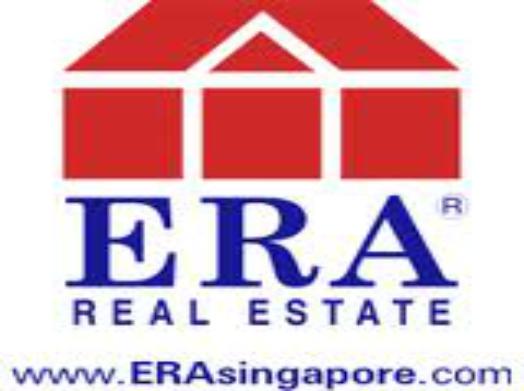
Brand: Era
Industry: Clothes